Caracas helicopter incident

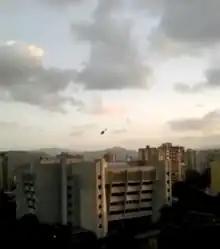
Moment of the attack on the Supreme Court of Justice building

On 27 June 2017, there was an incident involving a police helicopter at the Supreme Tribunal of Justice (TSJ) and Interior Ministry in Caracas, Venezuela. Claiming to be a part of an anti-government coalition of military, police and civilians, the occupants of the helicopter allegedly launched several grenades and fired at the building, although no one was injured or killed. President Nicolás Maduro called the incident a "terrorist attack". The helicopter escaped and was found the next day in a rural area. On 15 January 2018, Óscar Pérez, the pilot and instigator of the incident, was killed during a military raid by the Venezuelan army that was met with accusations of extrajudicial killing.